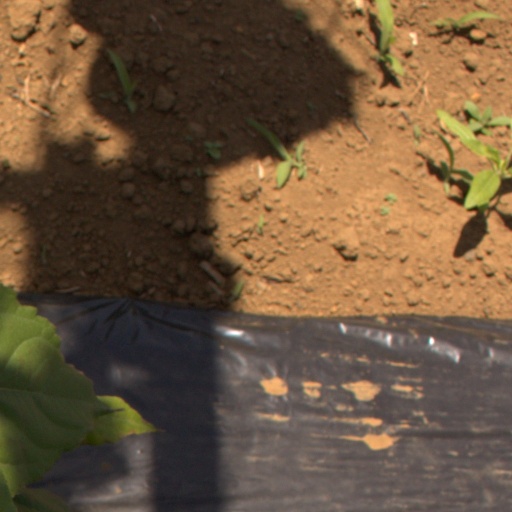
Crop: Jerusalem artichoke